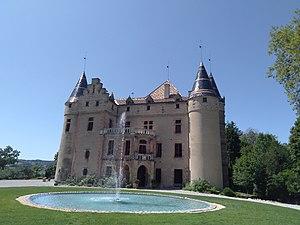
Château de Pupetières en août 2019
Cet article recense les monuments historiques de l'Isère, en France.
Le château de Pupetières est un château du XIXᵉ siècle qui se dresse sur la commune de Chabons, dans le département de l'Isère et la région Auvergne-Rhône-Alpes, en France.
Châbons est une commune française située dans le département de l'Isère en région Auvergne-Rhône-Alpes.